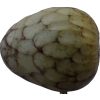
Label: cherimoya